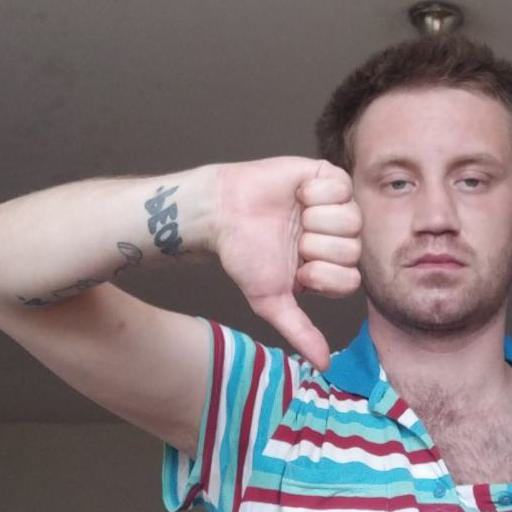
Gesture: dislike